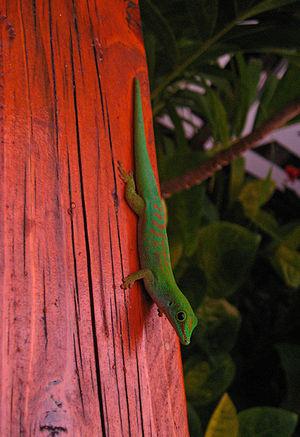
Praslin, la seconde plus grande île de l'archipel des Seychelles, est située à 44 km au nord-est de Mahé dans le groupe des Iles intérieures. Administrativement, elle est divisée en deux districts : Baie Sainte-Anne et Grand' Anse selon une diagonale qui sépare l'île en deux du NW au SE et dont les principaux bourgs sont Baie Sainte-Anne, Anse Volbert et Grand' Anse. Elle compte une population de plus de 6 500 habitants.
Phelsuma astriata est une espèce de geckos de la famille des Gekkonidae.
Phelsuma est un genre de geckos de la famille des Gekkonidae. Les espèces de ce genre sont appelées Phelsumes ou Geckos diurnes.